Congestion pricing

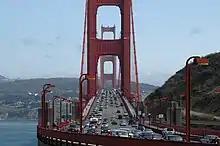
Traffic entering San Francisco through the Golden Gate Bridge.

Congestion pricing in New York City was implemented in 2025. Most vehicles entering Manhattan south of 60th Street are charged a fee that varies throughout the day.